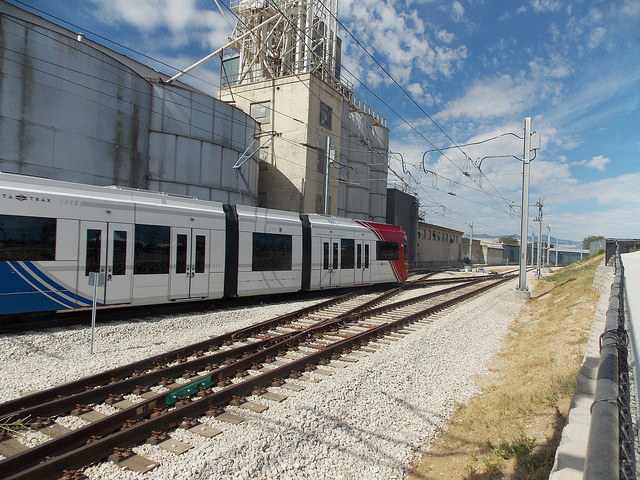
A train or trolley passing by a giant building.

A fast bullet train located in rural America is ready to go

A passenger train traveling along the railroad track near a large industrial building.

A train is stopped in front of an industrial plant.

A train is next to an industrial building.